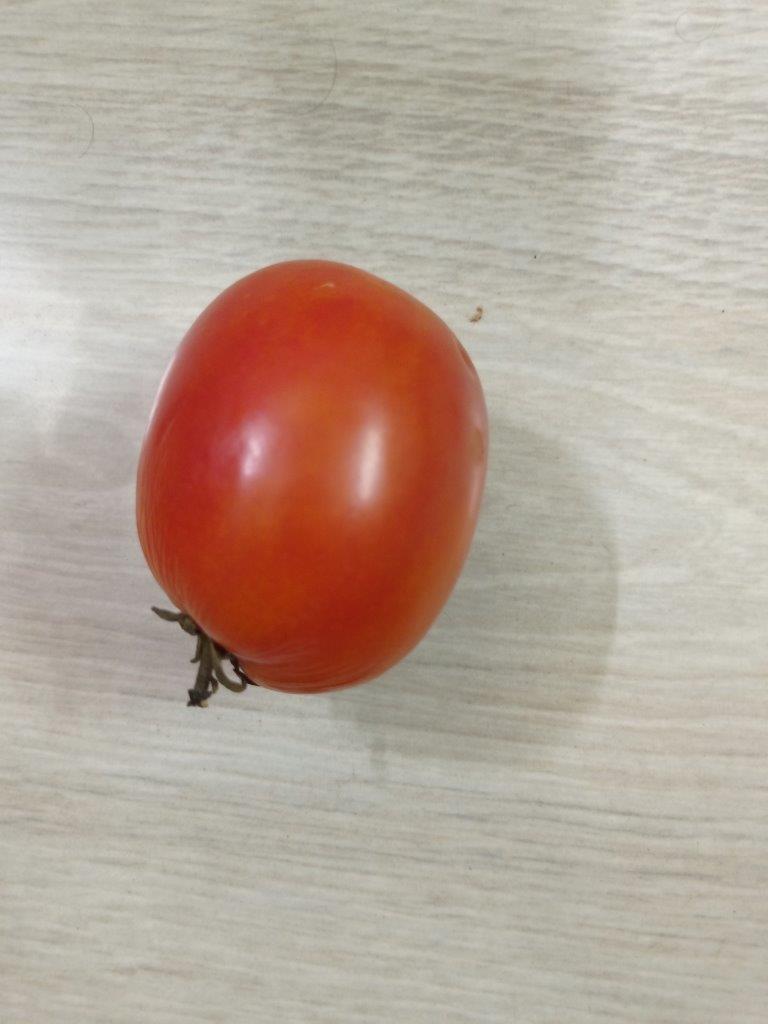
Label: Fresh